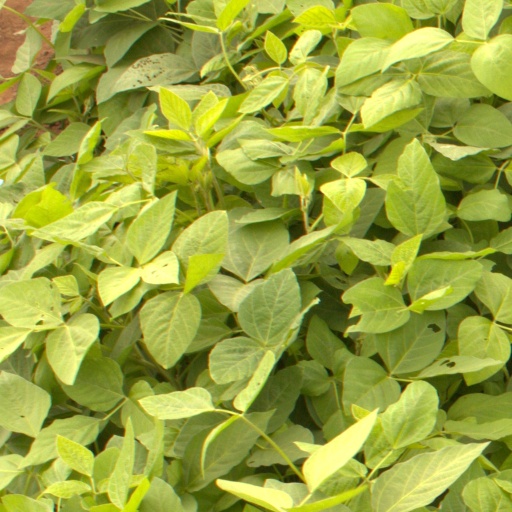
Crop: soybean